Postage stamps and postal history of Żarki

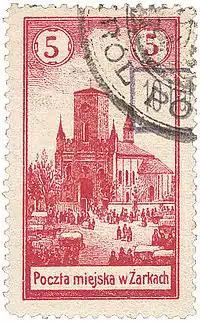
Postage stamp used in the Żarki postal service

At the time of World War I, Żarki belonged to the district of Dąbrowa.